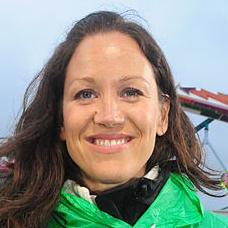
Age: 42